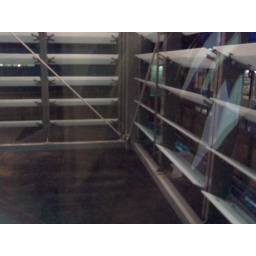
View of the glass blinds above the entrance, from the principal's office